Neo-Assyrian Empire

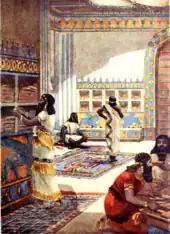
Reconstruction of the Library of Ashurbanipal

The fall of Assyria was swift, dramatic and unexpected; still today modern scholars continue to grapple with what factors caused the empire's quick and violent downfall. One commonly cited possible explanation is the unrest and the civil wars that immediately preceded Nabopolassar's rise. Such civil conflict could have caused a crisis of legitimacy, and the members of the Assyrian elite may have felt increasingly disconnected from the Assyrian king. However, there is as mentioned no evidence that Ashur-etil-ilani and Sinsharishkun warred with each other, and other uprisings of Assyrian officials—the unrest upon Ashur-etil-ilani's accession, the rebellion of Sin-shumu-lishir, and the capture of Nineveh by a usurper in 622 BC—were dealt with relatively quickly. Protracted civil war is thus unlikely to have been the reason for the empire's fall.